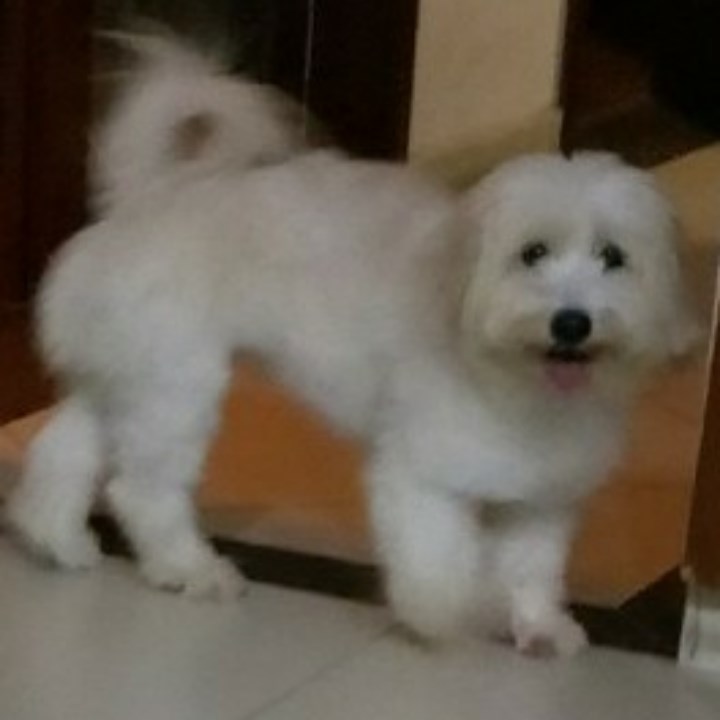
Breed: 3083-n000117-Bichon_Frise